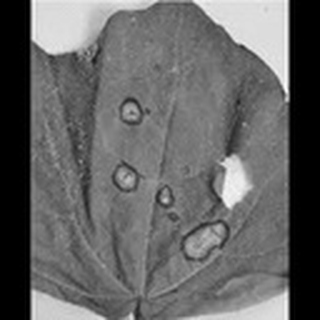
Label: cotton_target_spot